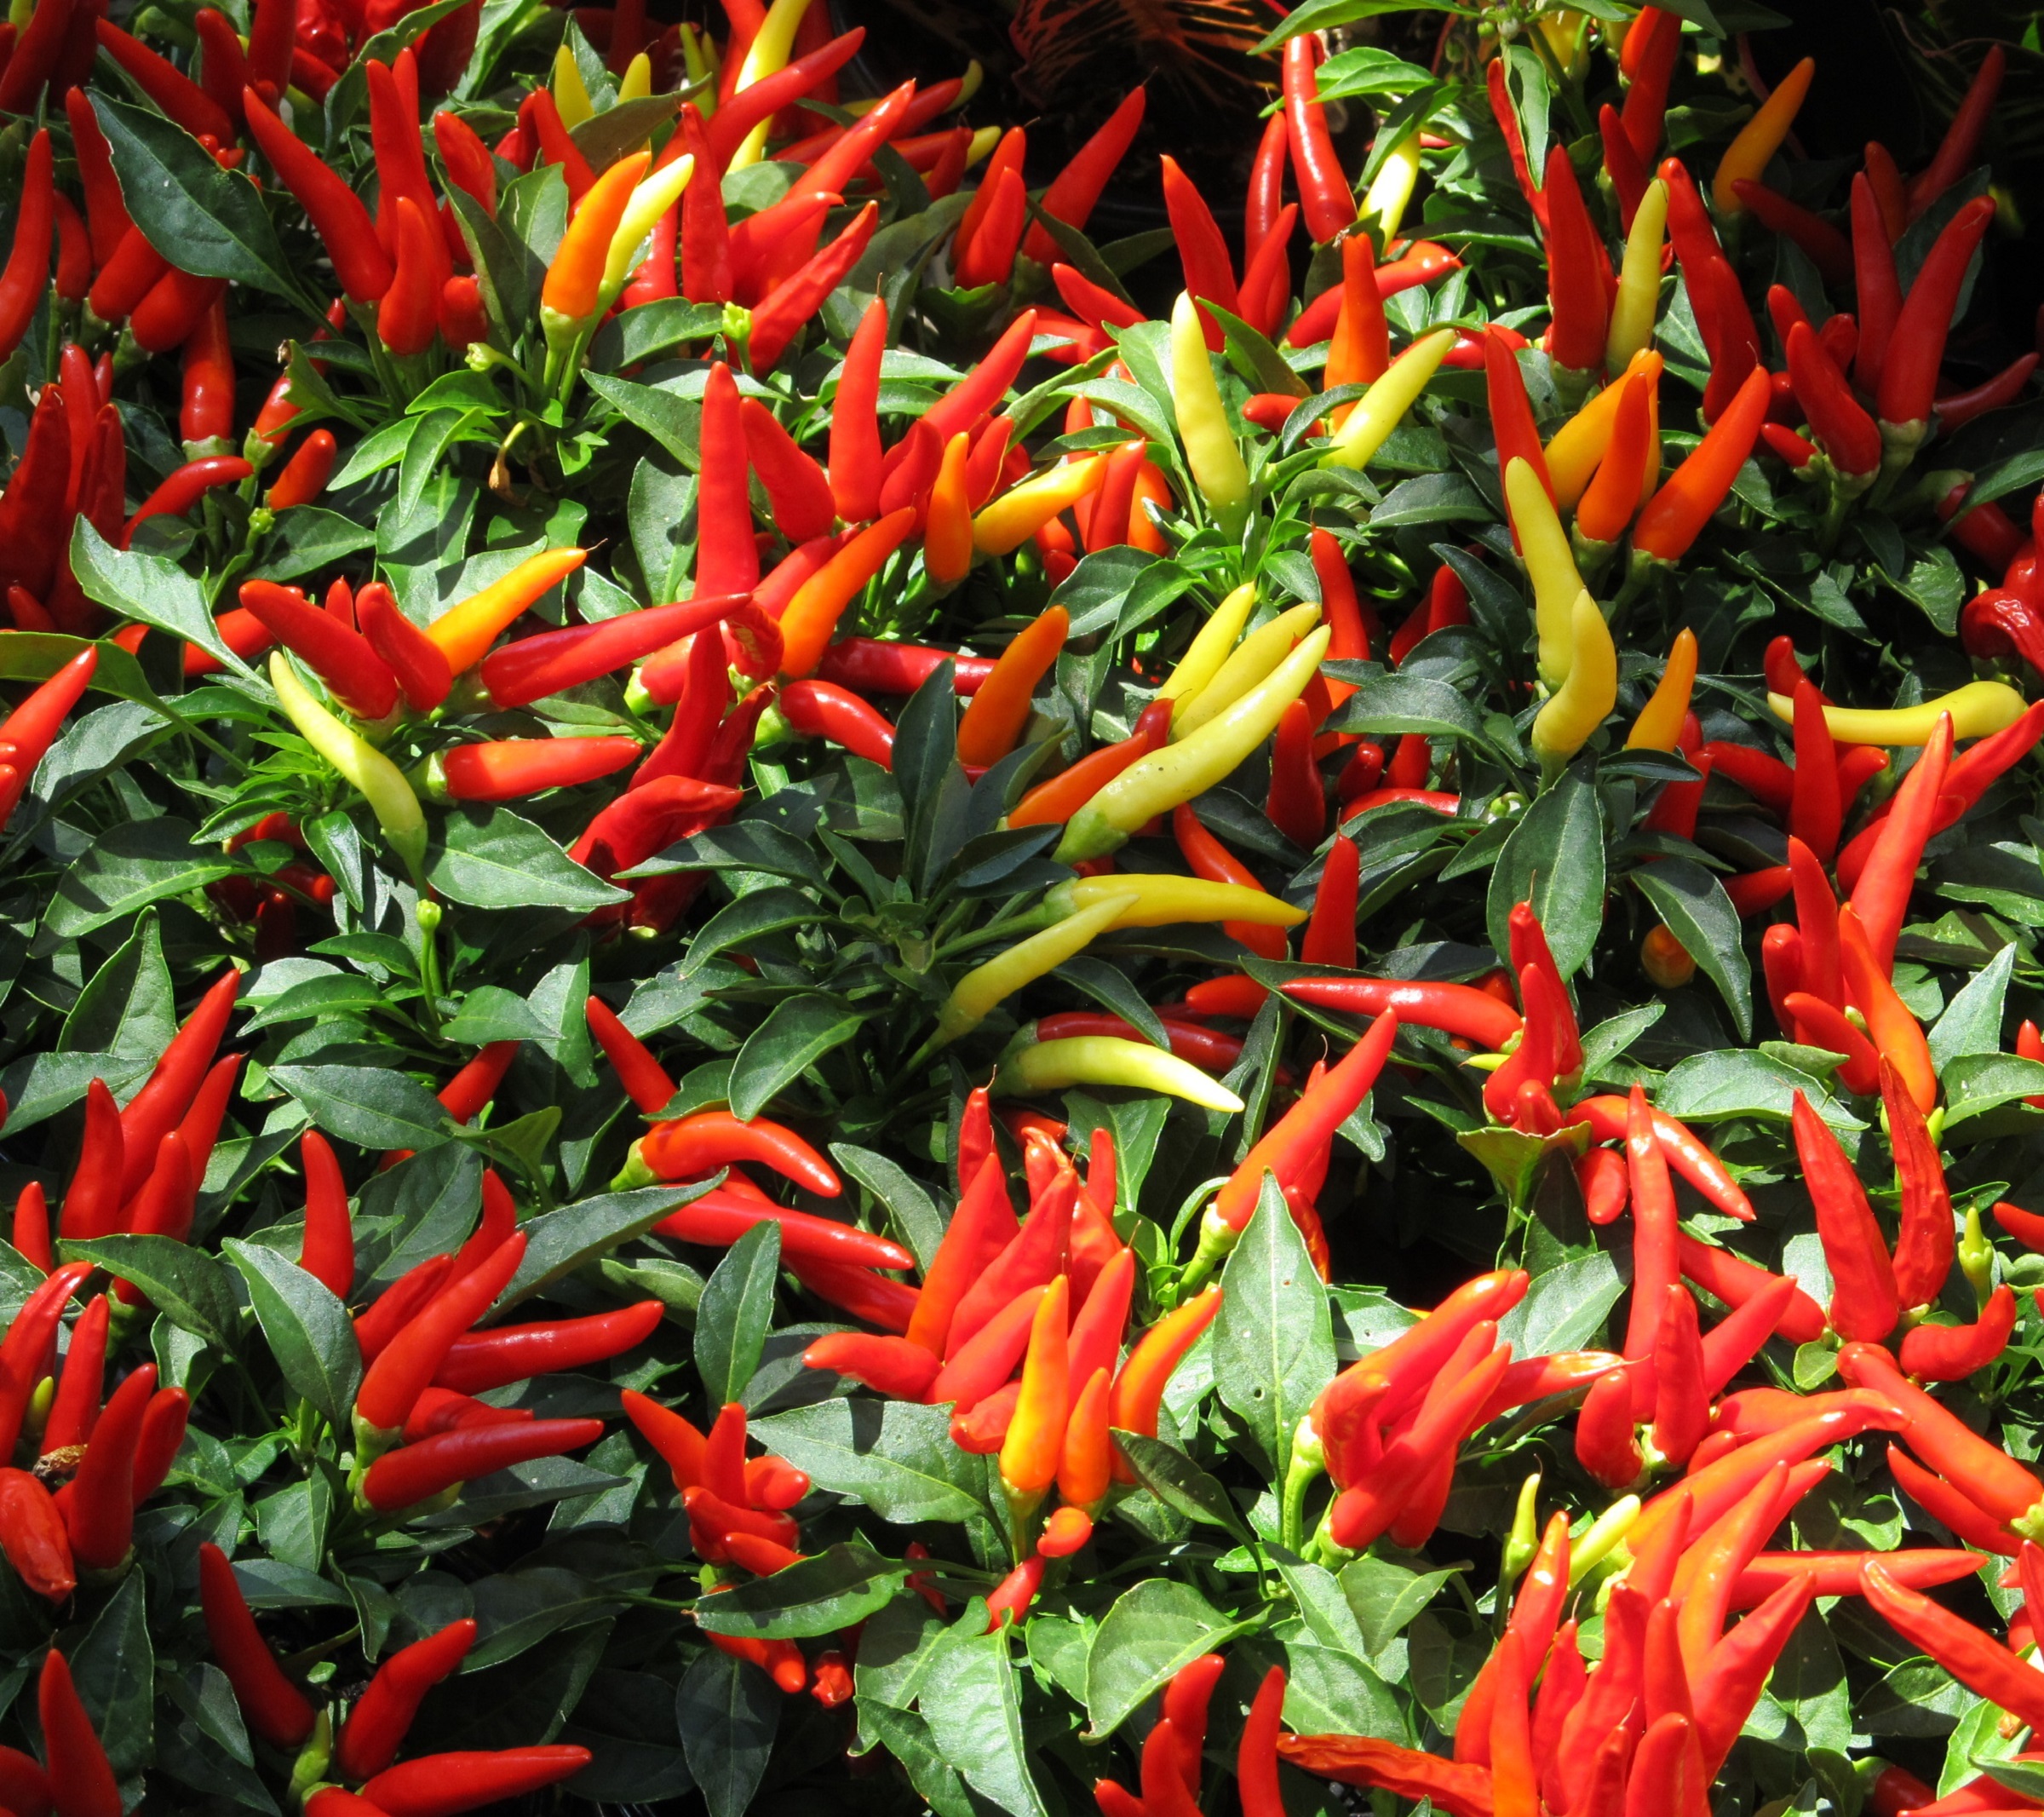
plant, flower, orange, food, red, produce, vegetable, yellow, plants, ornament, ivory, medusa, decorative, peppers, capsicum, flowering plant, chili pepper, cayenne pepper, land plant, bird's eye chili, serrano pepper, malagueta pepper, peperoncini, bell peppers and chili peppers, tabasco pepper, ornamental pepper